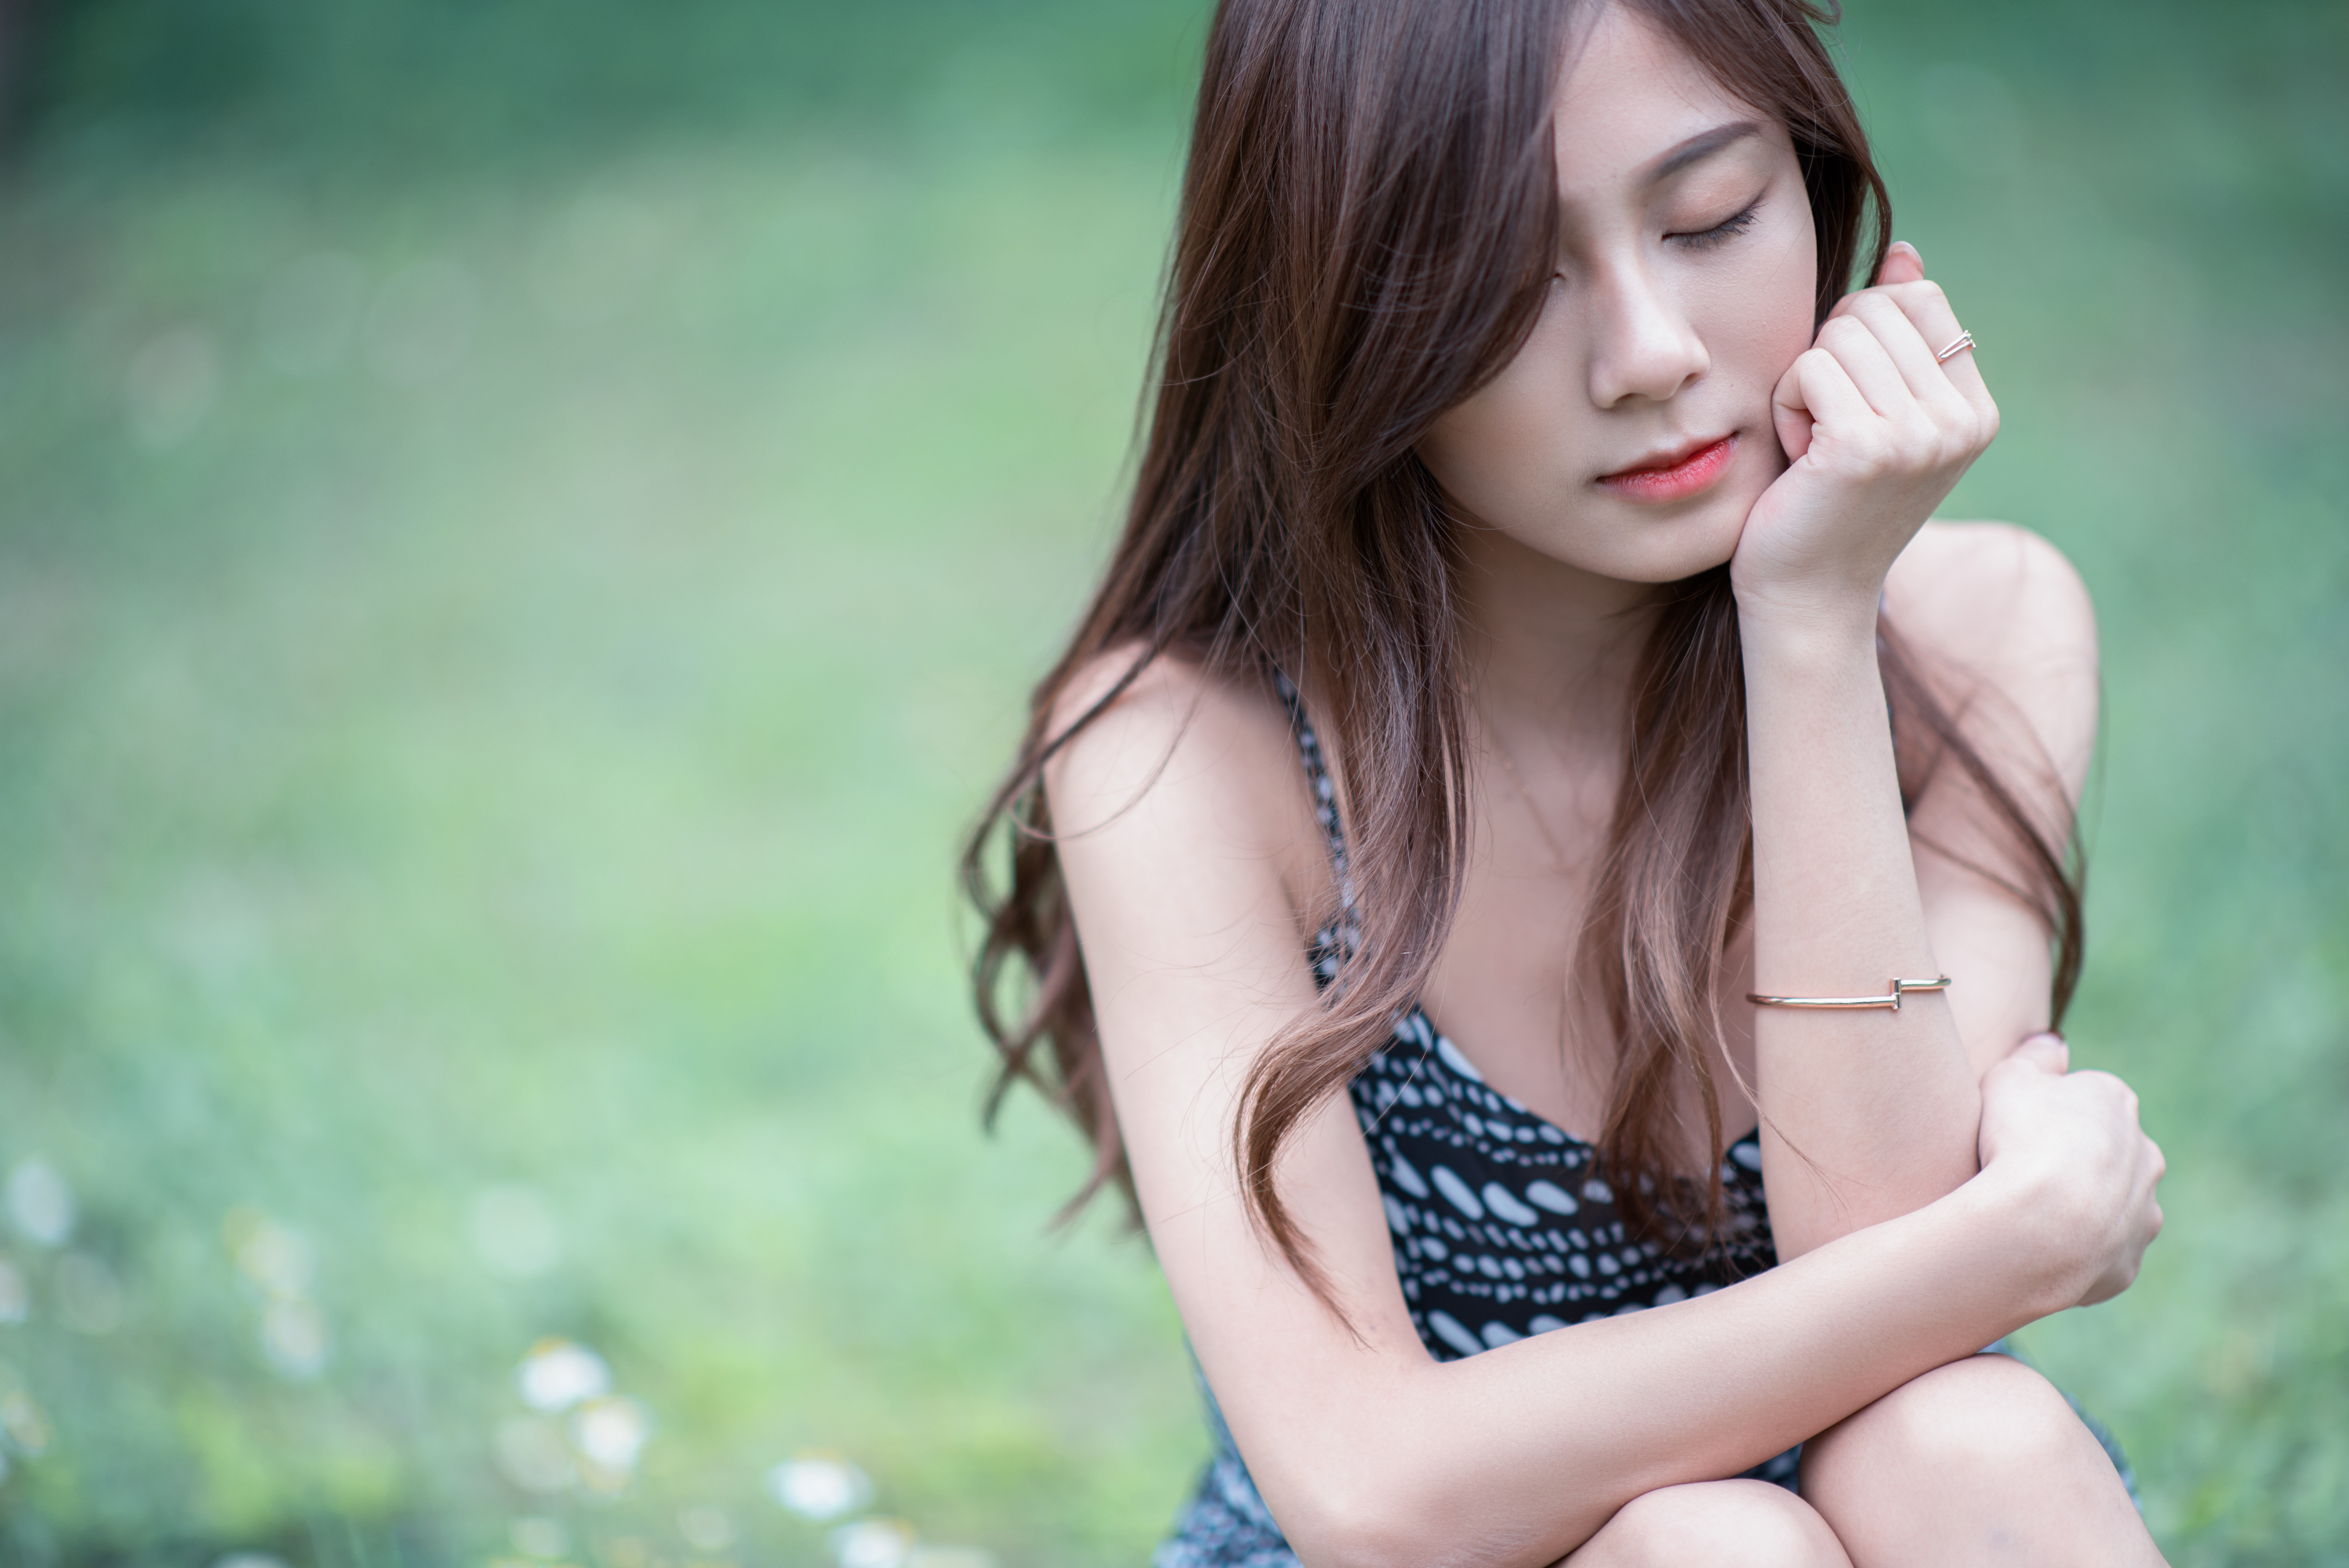
asian, girl, woman, wallpaper, sexy, models, photography, emotions, people, clothing, beauty, sweetness, portrait, People in nature, hair, face, skin, lip, hairstyle, long hair, eye, model, shoulder, grass, smile, fashion, arm, hand, joint, brown hair, design, summer, black hair, leg, dress, portrait photography, photo shoot, pattern, sitting, human leg, happy, gesture